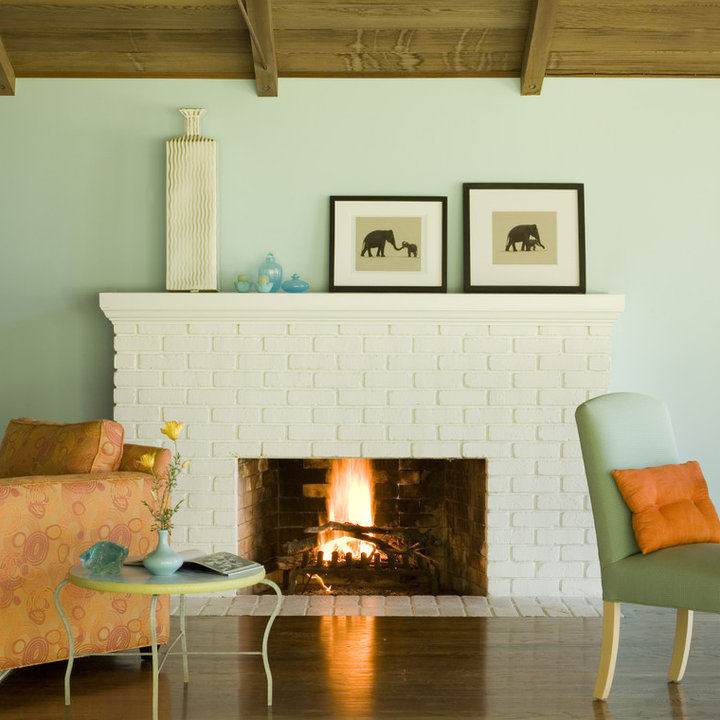
Style: Rustic